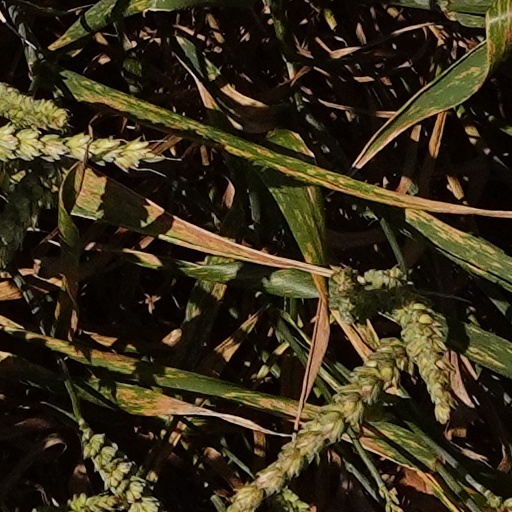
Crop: wheat